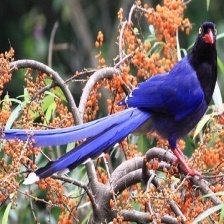
Species: TAIWAN MAGPIE
Scientific name: UROCISSA CAERULEA
ImageNet parent category: magpie